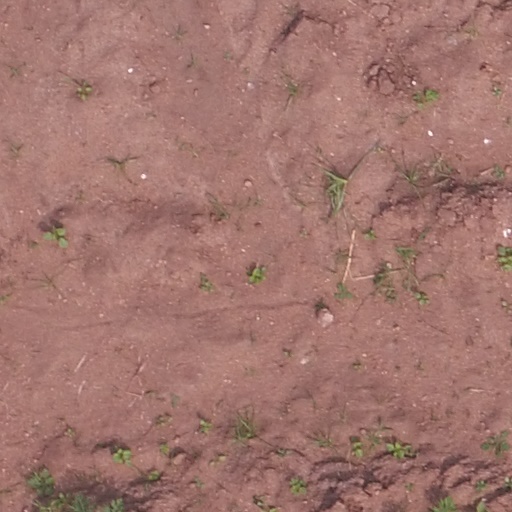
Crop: maize; corn